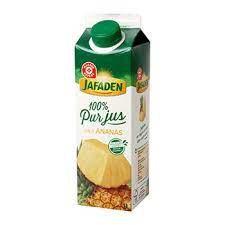
Label: cardboard